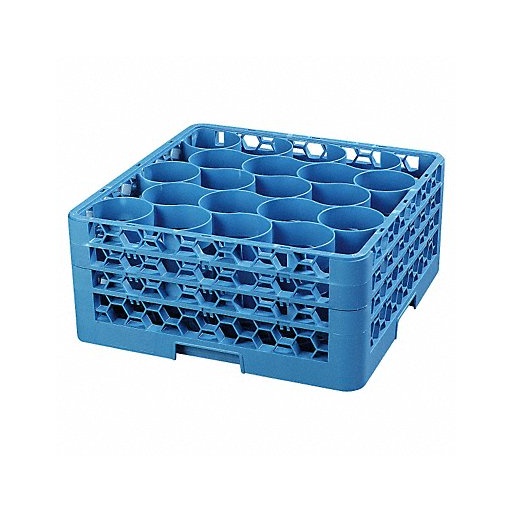
Glass Rack w/2 Extenders 20 Comp PK2
Glass Rack w/2 Extenders Overall Length (In.) 19.75 Overall Width (In.) 19.75 Overall Height (In.) 8.72 Overall Depth (In.) 8 Number of Compartments 20 Compartment Size (In.) 3.81 Diameter x 8.0 Max Handling Temp (Deg. F) 180 Color Blue Material Polypropylene Max Glass Diameter (In.) 3.63 Max Glass Height (In.) 7.75 Outside Rack Height (In.) 8.72 Package Quantity 2
Brand: Carlisle
Category: Business & Industrial > Food Service > Food Service Baskets